Sam Fay

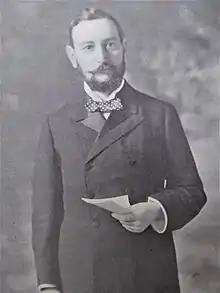
Sam Fay c.1902

In 1899, Fay returned to Waterloo as the L&SWR's Superintendent of the Line. It was from here that he was appointed by Lord Faringdon, Chairman of the Great Central Railway, to succeed Sir William Pollitt as General Manager of the line in 1902. The Great Central was at that time in a precarious financial position due to the costs of constructing its London Extension, yet Fay was confident in his ability to repeat his performance with the M&SWJ. He was to be paid £3,000 per year and his contract was subject to six months notice on either side. Presumably as a result of his experience with the M&SWJR, Fay appears to have been head-hunted to become General Manager of the Great Central Railway. Whilst he was successful in maintaining the Great Central as an effective railway, Fay was not able completely to turn round the financial position of the company.